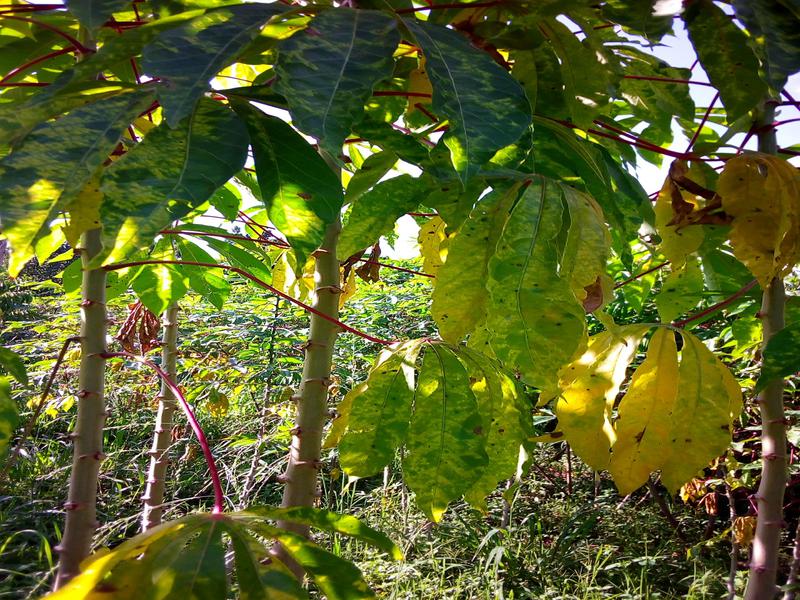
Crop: cassava
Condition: mosaic_disease